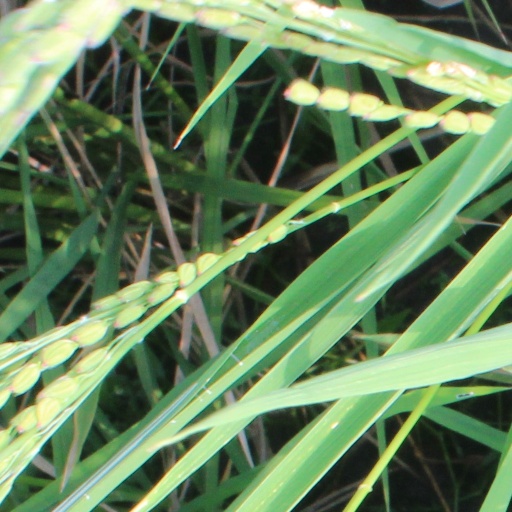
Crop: rice